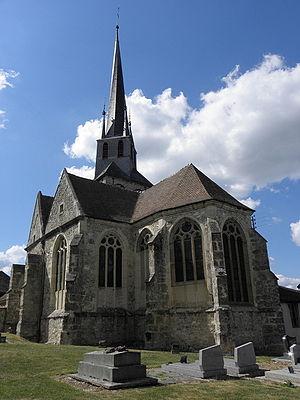
Chevet de l'église Saint-Rémi de Mareuil-le-Port (51).
L'église de Mareuil-le-Port est une église romane construite au XIIᵉ siècle, dédiée à Remi de Reims et située dans la Marne.
Mareuil-le-Port est une commune française, située dans le département de la Marne en région Grand Est.
Cet article recense les monuments historiques de la Marne, en France.